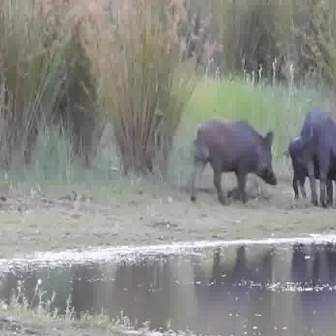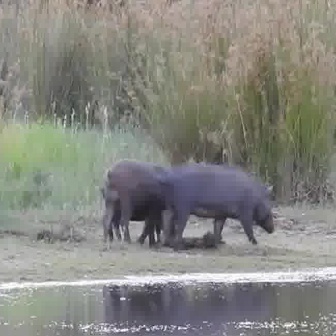
  Please identify the target specified by the bounding box [188,117,275,204] in the first image and locate it in the second image. Return the coordinates in [x_min,y_min,x_max,y_max] format.
Answer: [102,157,187,242]